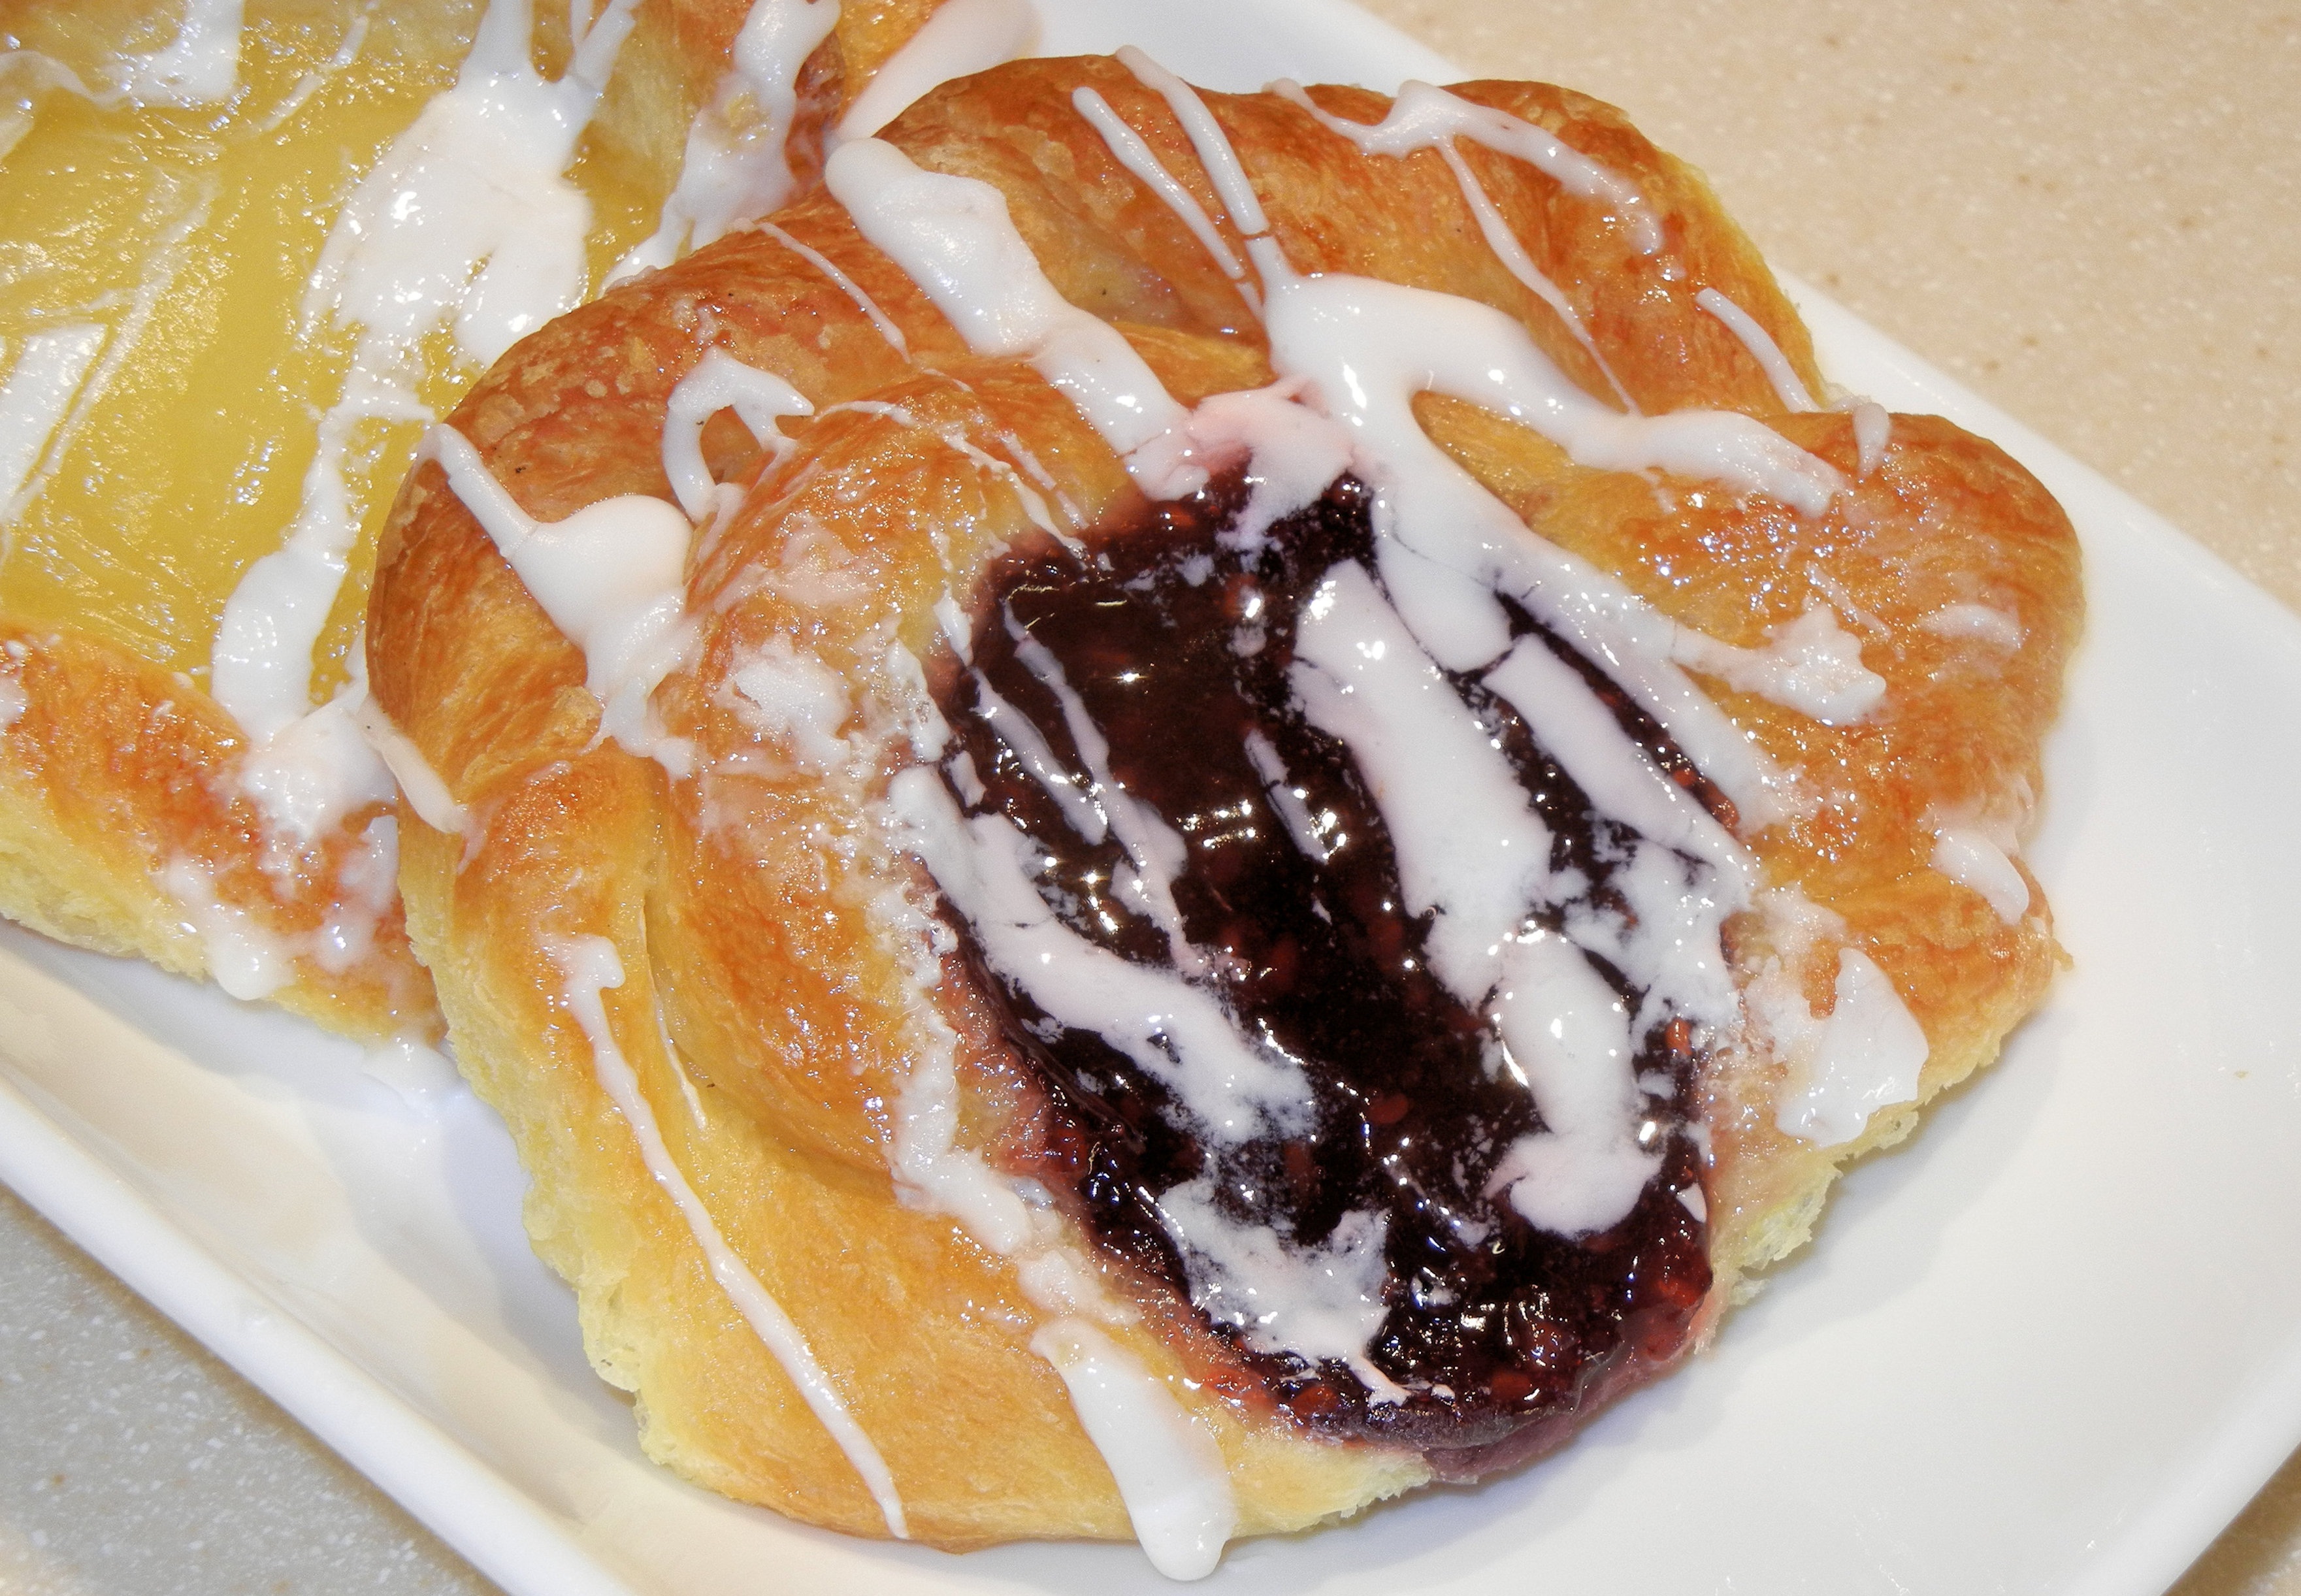
sweet, dish, meal, food, produce, breakfast, dessert, cuisine, pancake, baked, baked goods, danish pastry, fruit filling, belgian waffle, palatschinke